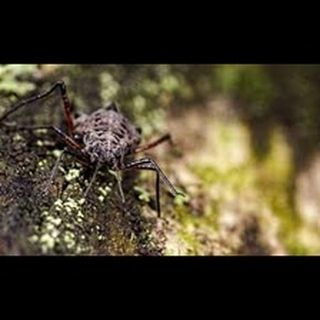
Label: wheat_aphid